Uganda Railway

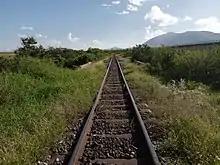
Picture showing the old metre gauge railway line neglected and overgrown with bushes.

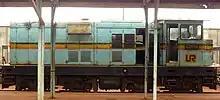
Jinja railway station with a Uganda Railways diesel locomotive.

After independence, the railways in Kenya and Uganda fell into disrepair. In summer 2016, a reporter for "The Economist" magazine took the Lunatic Express from Nairobi to Mombasa. He found the railway to be in poor condition, departing 7 hours late and taking 24 hours for the journey. The last metre-gauge train between Mombasa and Nairobi made its run on 28 April 2017. The line between Nairobi and Kisumu near the Kenya–Uganda border has been closed since 2012.